Vincent Parker

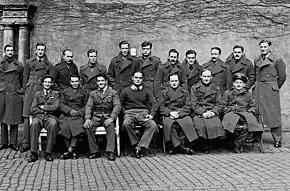
RAF mess at Colditz. F/Lt Albert van Rood (fifth from left, standing), F/Lt Dan Hallifax (six from left, standing), Don 'Weasel' Donaldson (seventh from left, standing), F/Lt John Patrick 'Bag' Dickinson, (first left sitting), F/Lt Vincent 'Bushy' Parker (sitting 3rd from left), Douglas Bader (sitting, center), also shown Dominic Bruce (sitting, furthest right)

Pat Hughes and Cecil Hight, were ANZACs. Two mates from his squadron. Both gone in 1940.